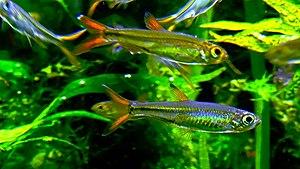
Ladigesia roloffi - Aquarium tropical du Palais de la Porte Dorée - 06/2015
Ladigesia roloffi est une espèce de poissons de la famille des Alestiidae et de l'ordre des Characiformes. L'espèce est parfois connu sous le nom vernaculaire de Characidé nain orange. Ladigesia roloffi est la seule espèce de son genre Ladigesia. Nommé communément "Jelly Bean Tetra" en anglais.